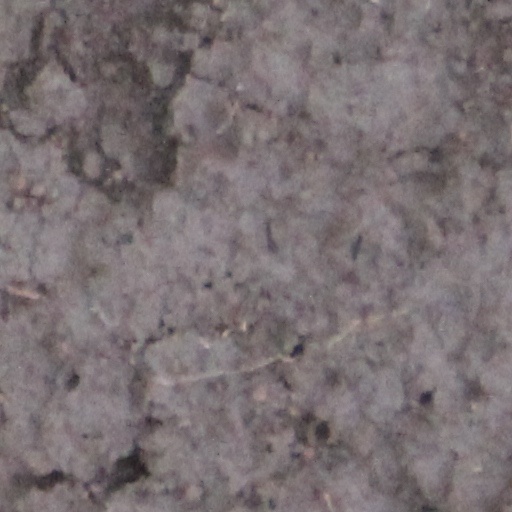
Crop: wheat